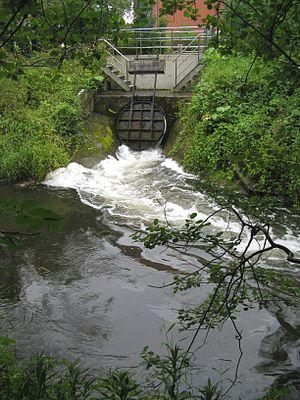
La rivière Werre près de Lage, arrondissement de Lippe, Rhénanie-du-Nord-Westphalie, Allemagne. العربية